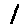
Label: 1